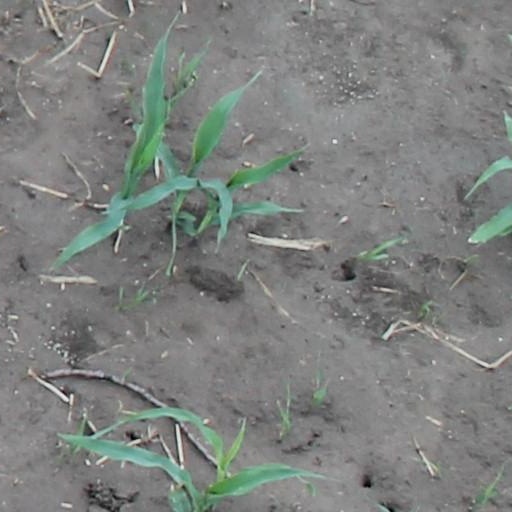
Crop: maize; corn